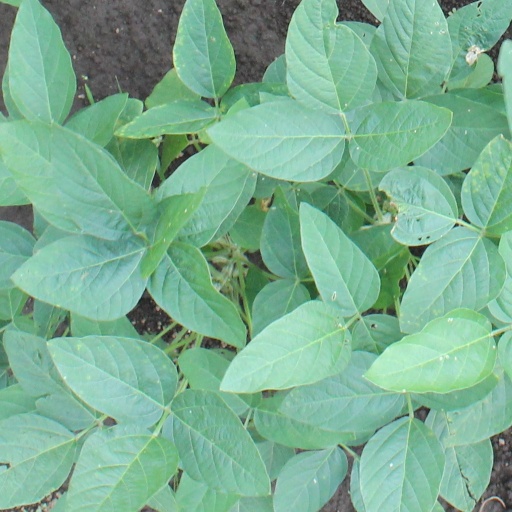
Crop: soybean